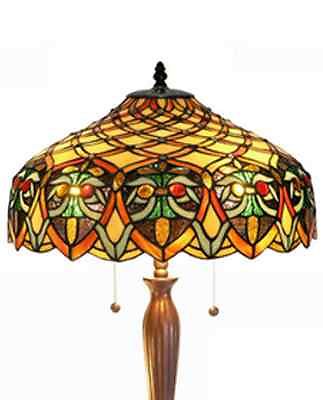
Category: lamp